Chris Quinn

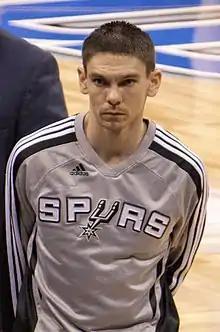
Quinn with the San Antonio Spurs in 2010

On July 21, 2011, he joined the VTB United League club Khimki Moscow Region. In November 2012, he joined the Spanish League club Valencia. He then signed with the NBA D-League's Tulsa 66ers on December 28, 2012.